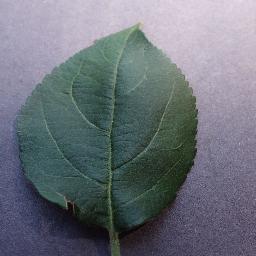
Label: Apple___healthy